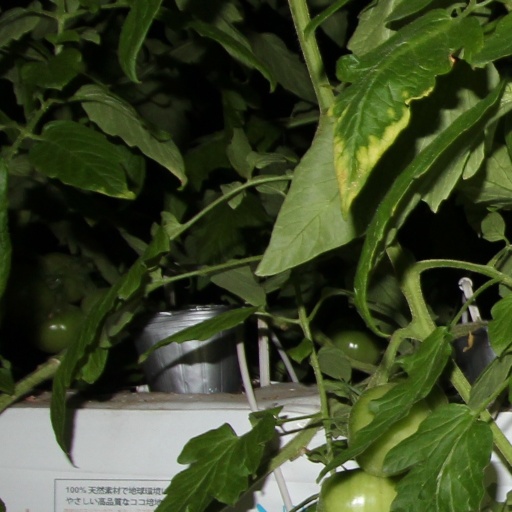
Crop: tomato